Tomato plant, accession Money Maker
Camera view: tilt-top (135 deg); turntable rotation: 270 degrees
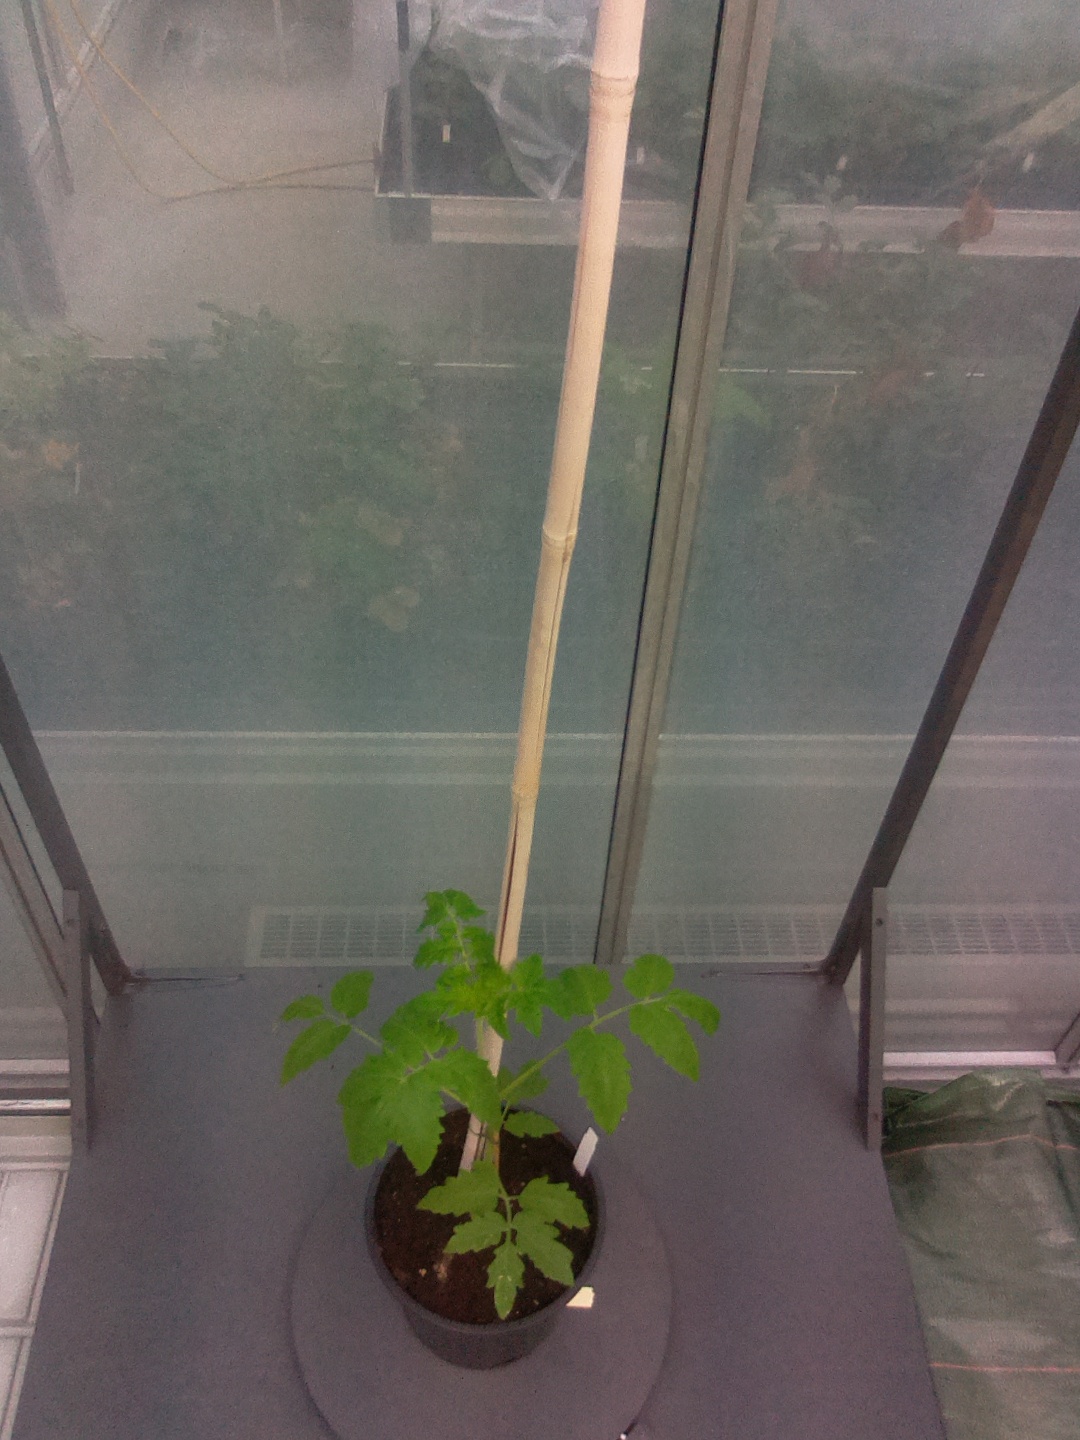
BBCH growth stage 13: 6 of true leaves visible